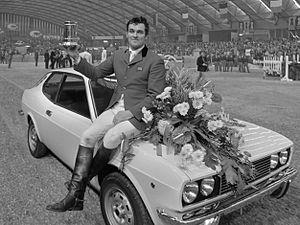
Harvey Smith est un cavalier britannique de saut d'obstacles.